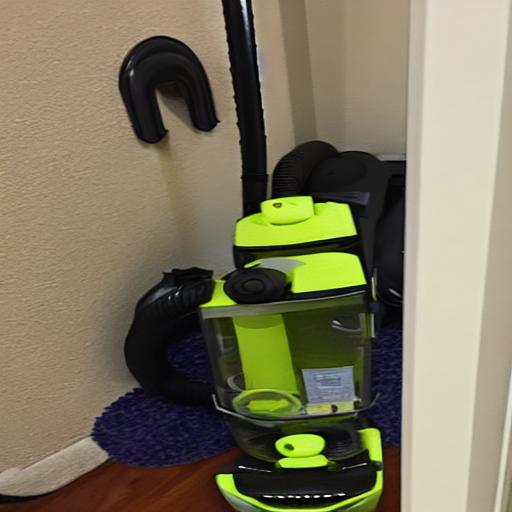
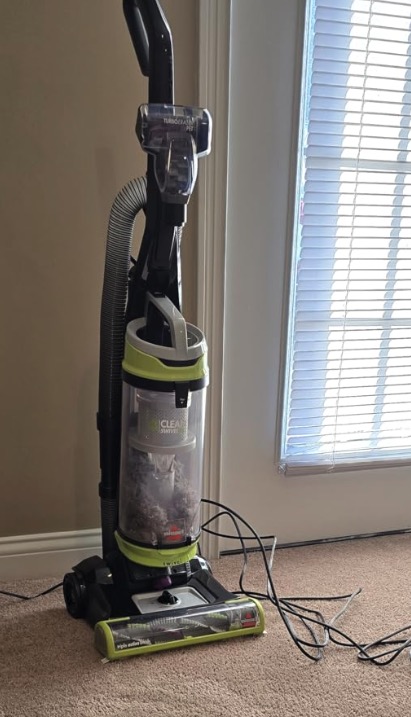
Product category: items_vacuum
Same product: no